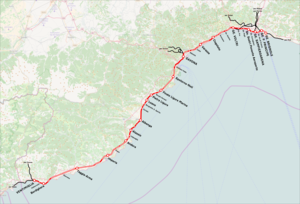
La ligne de Gênes à Vintimille est une ligne ferroviaire qui relie Gênes à Vintimille en longeant la mer Méditerranée. Malgré son importance, elle est à voie unique sur de nombreuses sections de son parcours en raison du relief défavorable. Son doublement est en cours sur certaines sections de la ligne mais nécessite la construction de nombreux tunnels.